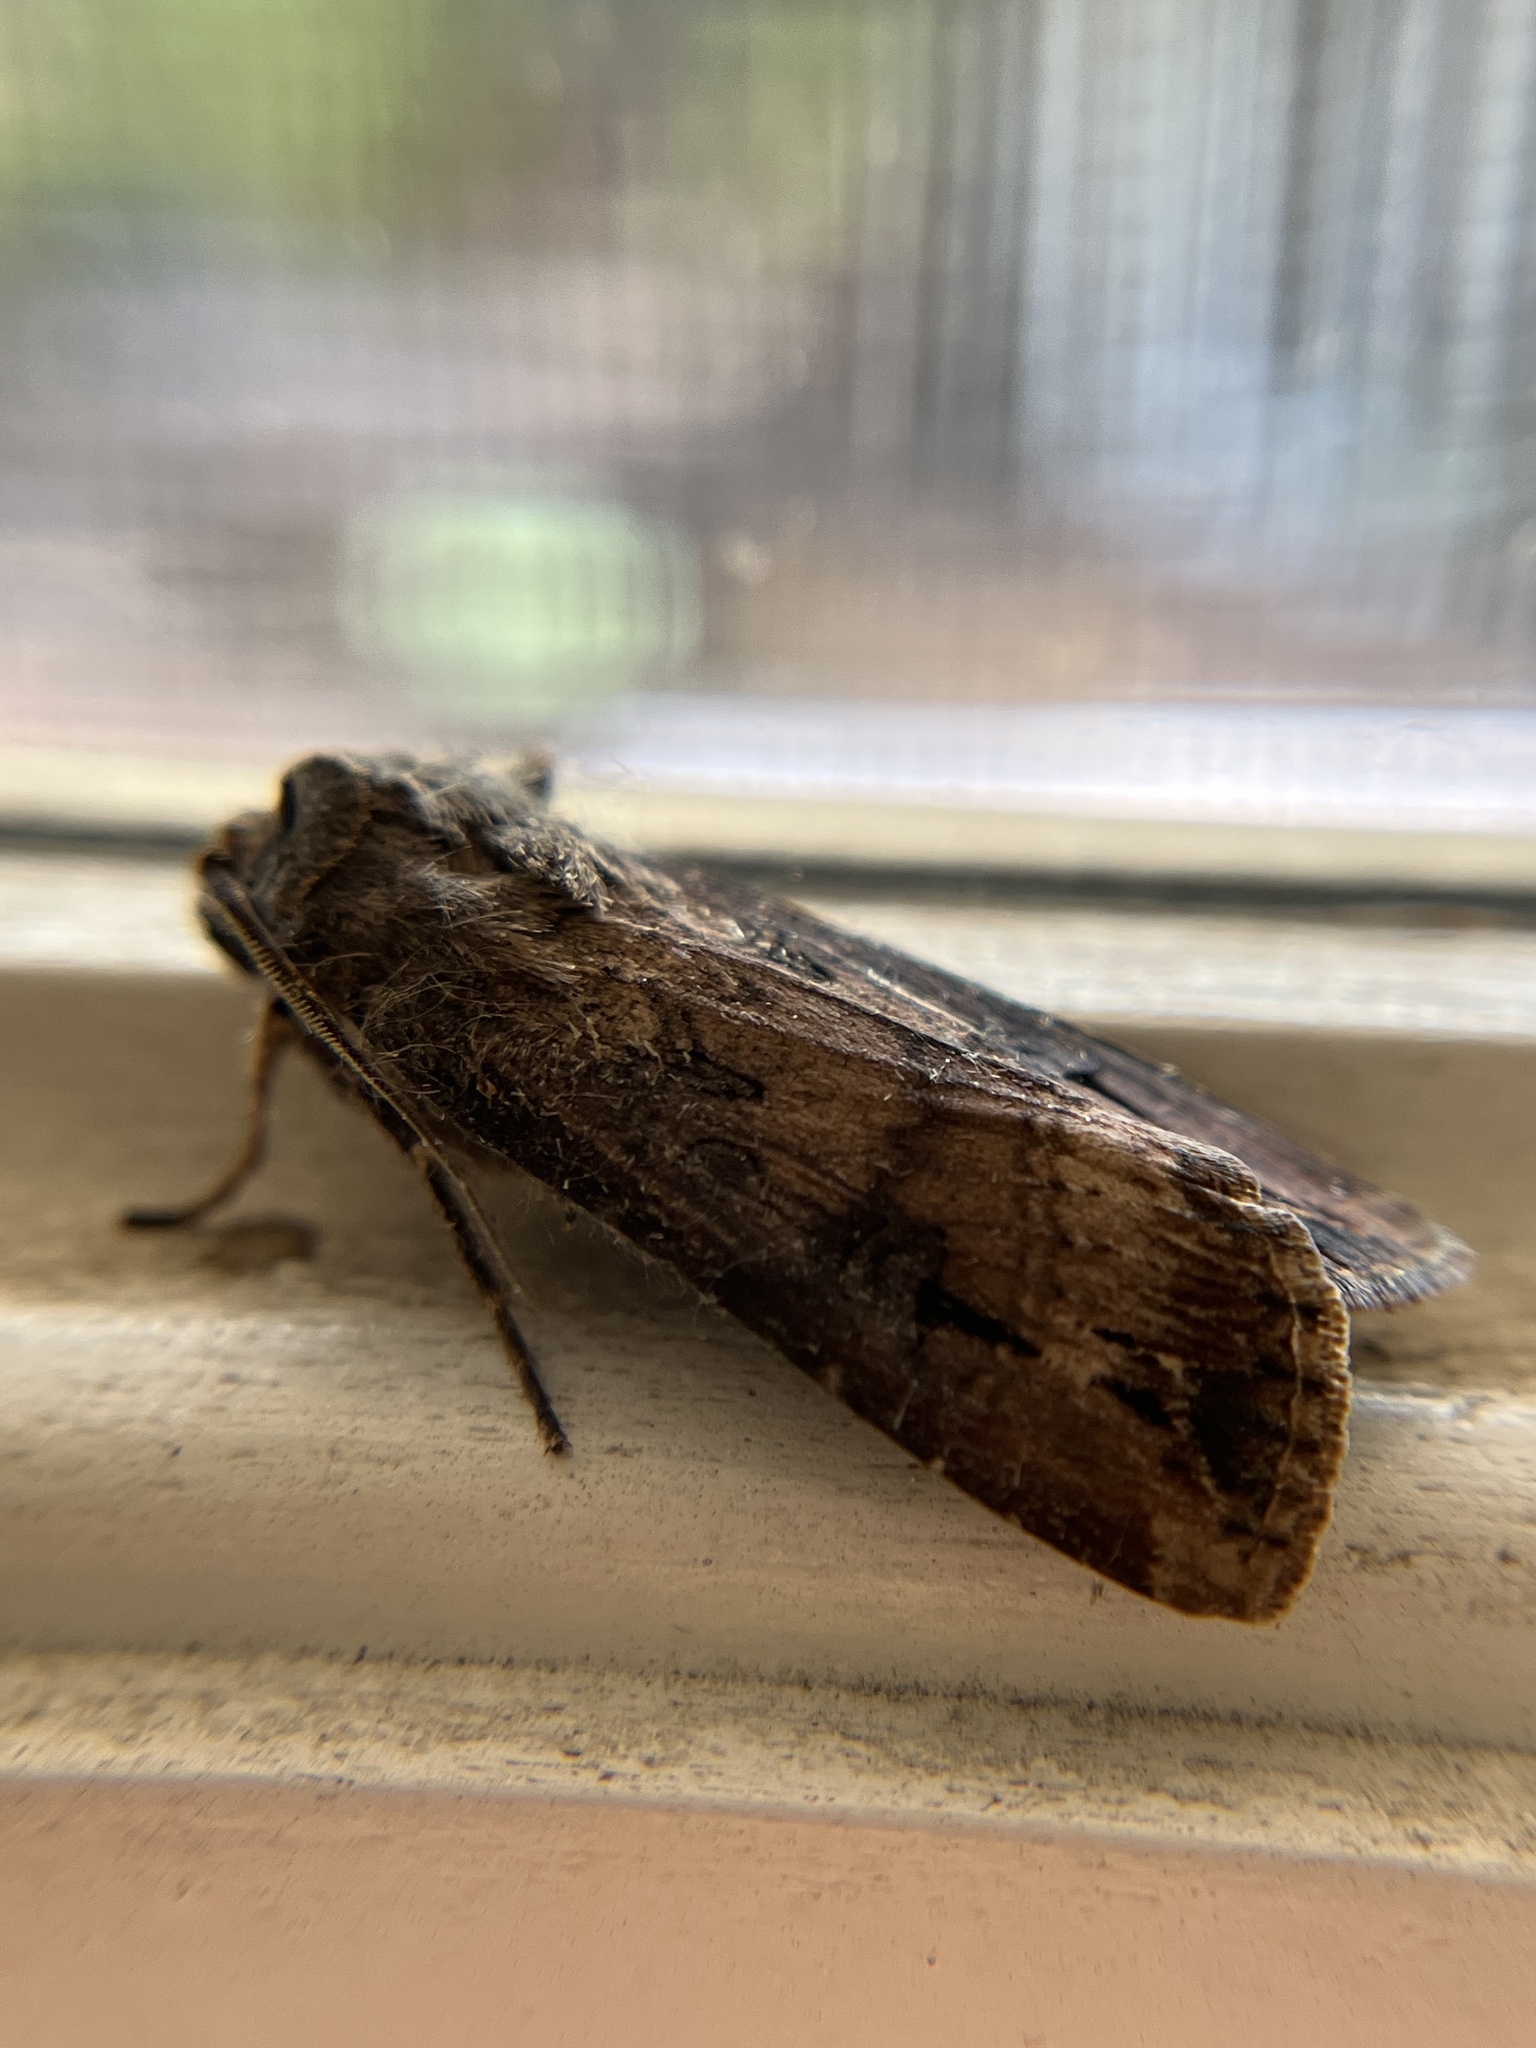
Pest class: cutworms